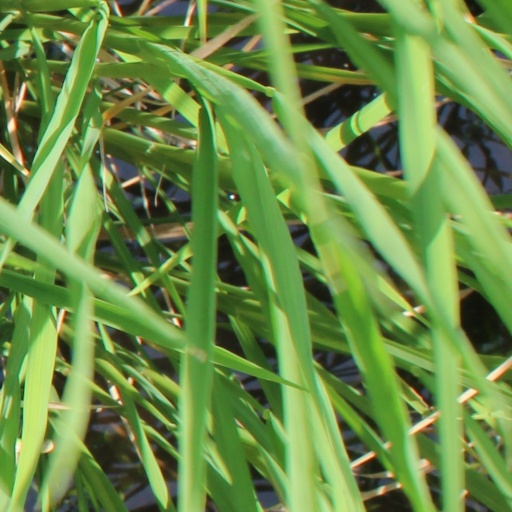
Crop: rice